Tramlink

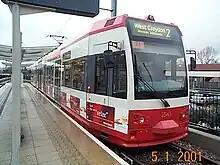
Tram 2545 in original livery at Beckenham Junction in 2001

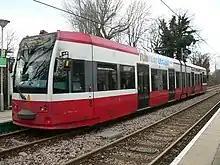
Tram 2536 in the second livery at Morden Road, heading towards Wimbledon in 2006

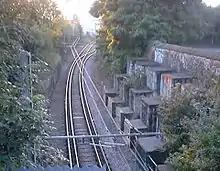
Interlaced track near Mitcham

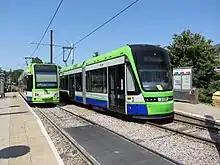
A Variobahn "(right)" and a CR4000 at Sandilands tram stop in July 2013

Tramlink has been shown on the principal tube map since 1 June 2016, having previously appeared only on the "London Connections" map.